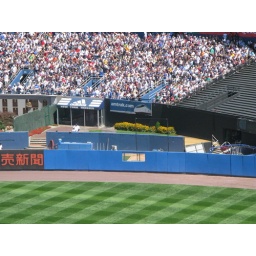
I like how the Yankees gave themselves plants and flowers in their bullpen.